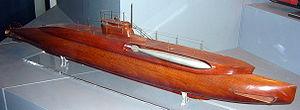
Maquette du sous-marin français L'Algérien, 1901 - 1922. Coque unique, acier, 147 tonnes, 13 hommes, propulsion électrique.
Cet article dresse la liste des sous-marins français de manière chronologique et selon leur classe. Seuls sont recensés les sous-marins militaires opérationnels construits en France ou utilisés par la Marine nationale.